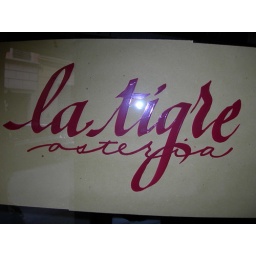
this is a new hosteria in Bologna, i paint this on the glass door